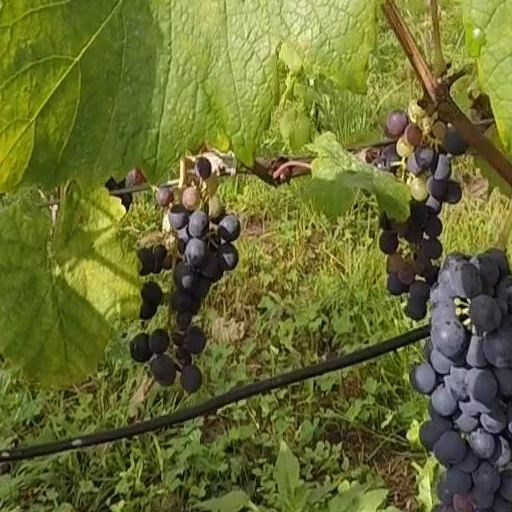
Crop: grape